Signals intelligence in modern history

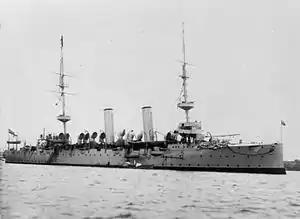
HMS "Diana" carried out one of the first signals interceptions in 1904, when it picked up the order for the mobilization of the Russian fleet at the beginning of the Russo-Japanese War.

Electronic interception appeared as early as 1900, during the Boer Wars. The Royal Navy had installed wireless sets produced by Marconi on board their ships in the late 1890s and some limited wireless signalling was used by the British Army. Some wireless sets were captured by the Boers, and were used to make vital transmissions. Since the British were the only people transmitting at the time, no special interpretation of the signals was necessary.